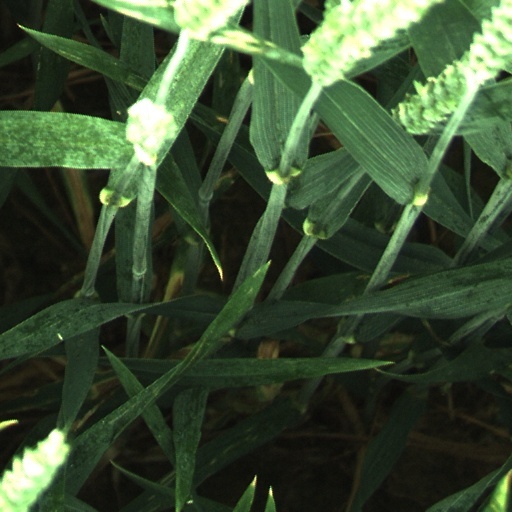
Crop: wheat